Apoderus coryli

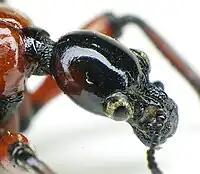
Close-up of the head

"Apoderus coryli" can reach a length of . These primitive weevils have a red shiny bell-shaped pronotum, a shiny black or dark brown head with protruding eyes, a distinct neck and short and rounded elytra. Their straight antennae are inserted near the base of the rostrum. The prothorax is much narrower than the base of the elytra on the abdomen. The scutellum is broad, triangular to trapezoidal and without stripes. The legs are red at the base, black towards the end.